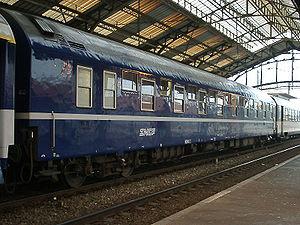
Une voiture-lits, appelée aussi wagon-lits, est une voiture de chemin de fer conçue pour transporter des voyageurs couchés dans de vrais lits, comprenant matelas et literie, ainsi qu'un coin-lavabo-toilette contrairement aux voiture-couchettes, avec un service à bord très attentionné assuré par le « conducteur » des wagons-lits, qui propose du petit-déjeuner à la collation au champagne, servis en cabine. Ce type de voiture permet de voyager de nuit et de jour dans des conditions optimales de repos. Elles sont équipées de cabines privées, préservant l'intimité des voyageurs, particulièrement adaptées aux grands voyages. En position « de jour », un canapé ou des fauteuils permettent de se reposer. En position « de nuit », les lits, rabattus auparavant contre la cloison, sont préparés par le conducteur des wagons-lits.